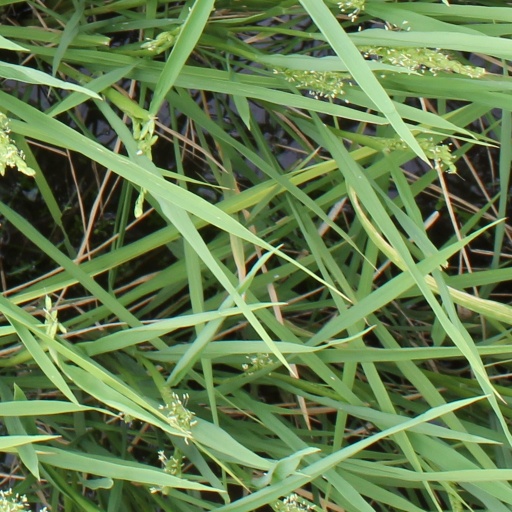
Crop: rice